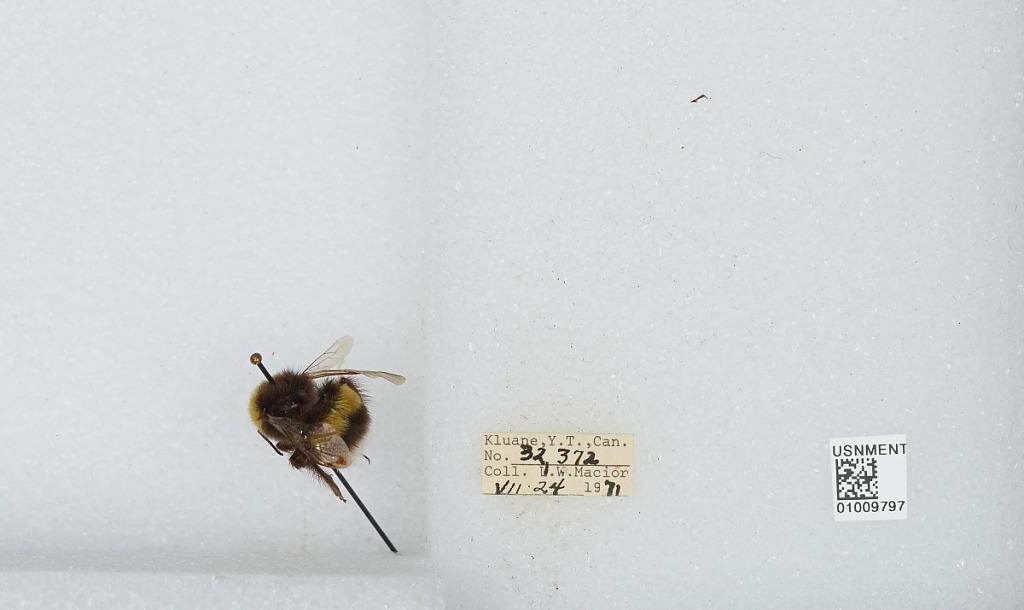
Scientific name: Bombus (Bombus) lucorum (Linnaeus)
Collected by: L. Macior
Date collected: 1971-7-24
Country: Canada
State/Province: Yukon Territory
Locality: Kluane National Park
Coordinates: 60.75, -139.5